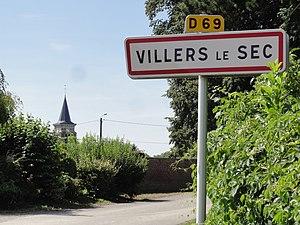
Villers-le-Sec (Aisne) city limit sign
Villers-le-Sec est une commune française située dans le département de l'Aisne, en région Hauts-de-France.